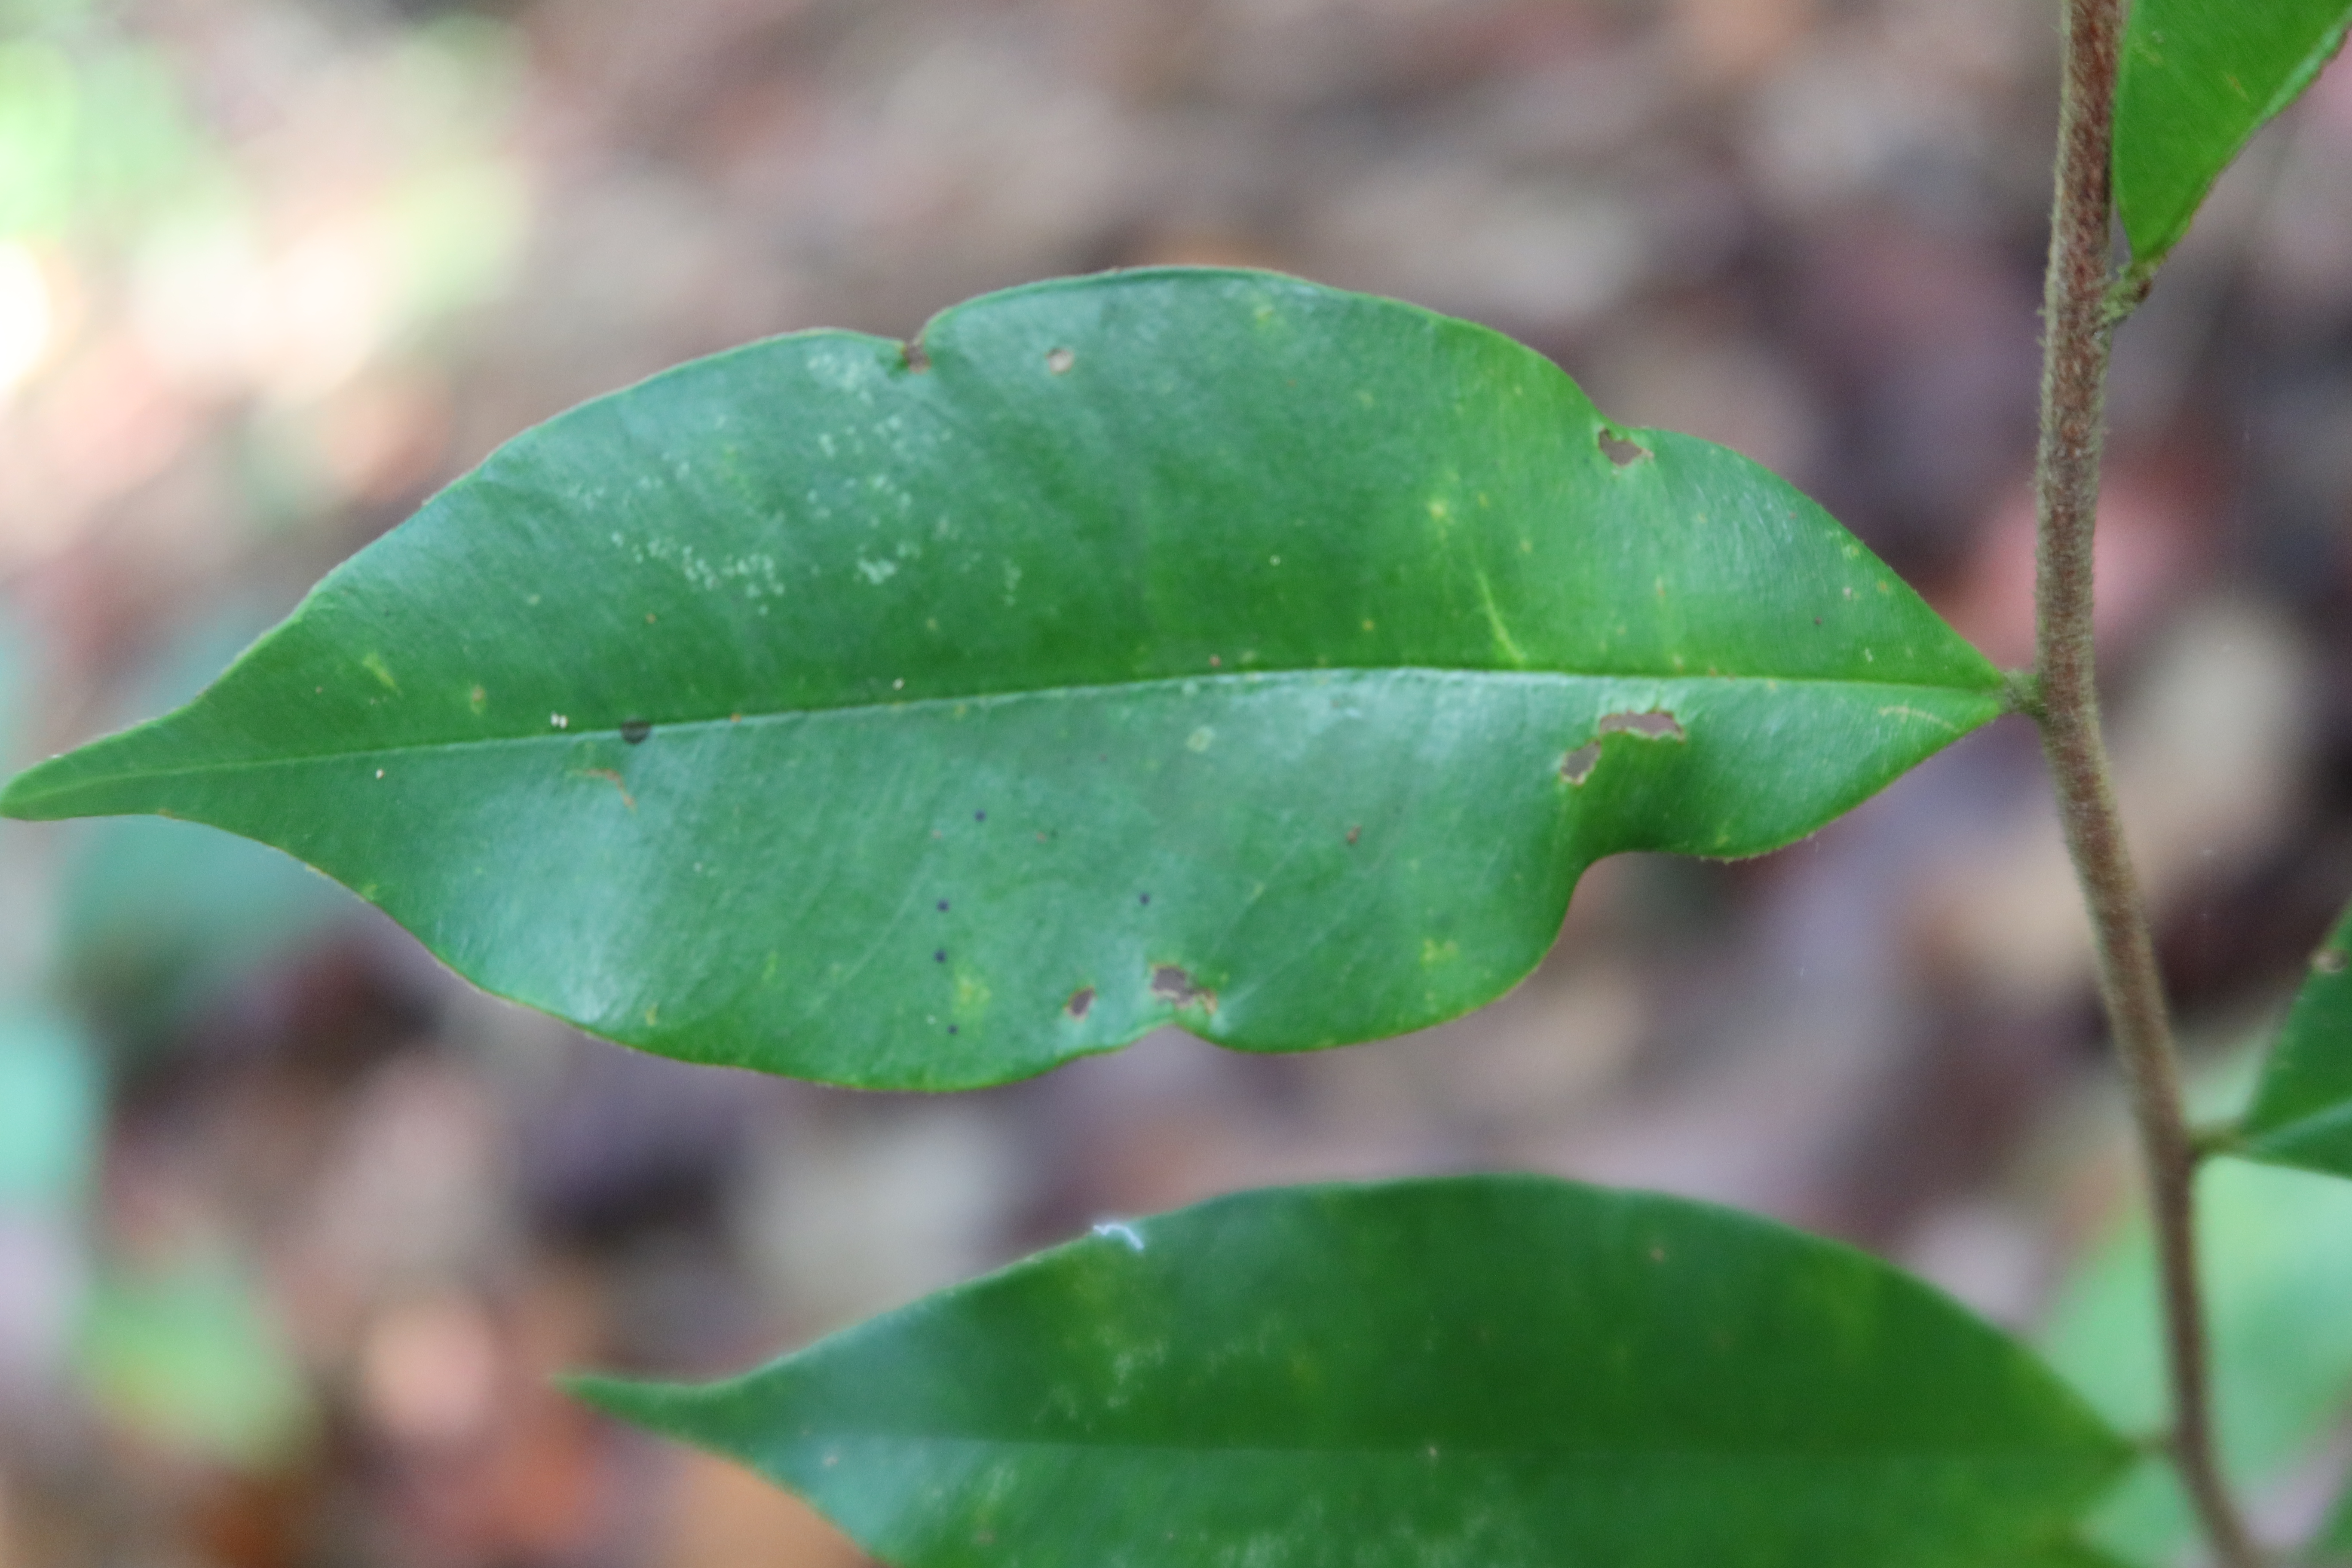
Label: Brown spots